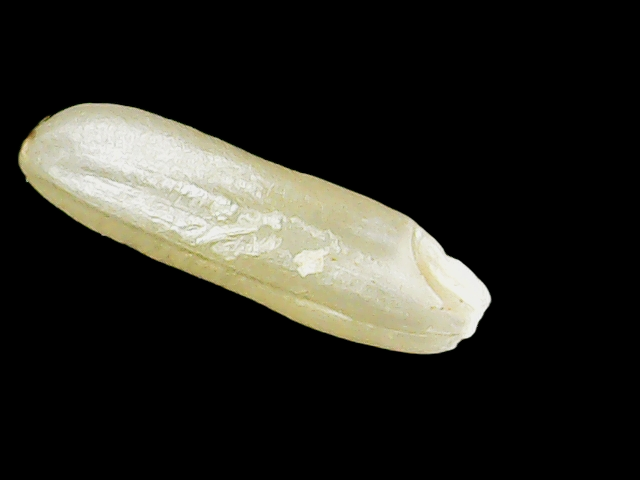
Rice variety: Binadhan16